Qix

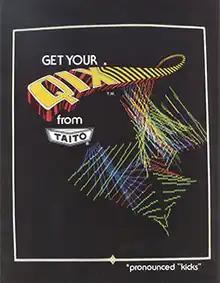
North American arcade flyer

 is a 1981 puzzle video game developed by husband and wife team Randy and Sandy Pfeiffer and published in arcades by Taito America. "Qix" is one of a handful of games made by Taito's American division (another is "Zoo Keeper"). At the start of each level, the playing field is a large, empty rectangle, containing the "Qix", an abstract stick-like entity that performs graceful but unpredictable motions within the confines of the rectangle. The objective is to draw lines that close off parts of the rectangle to fill in a set amount of the playfield.